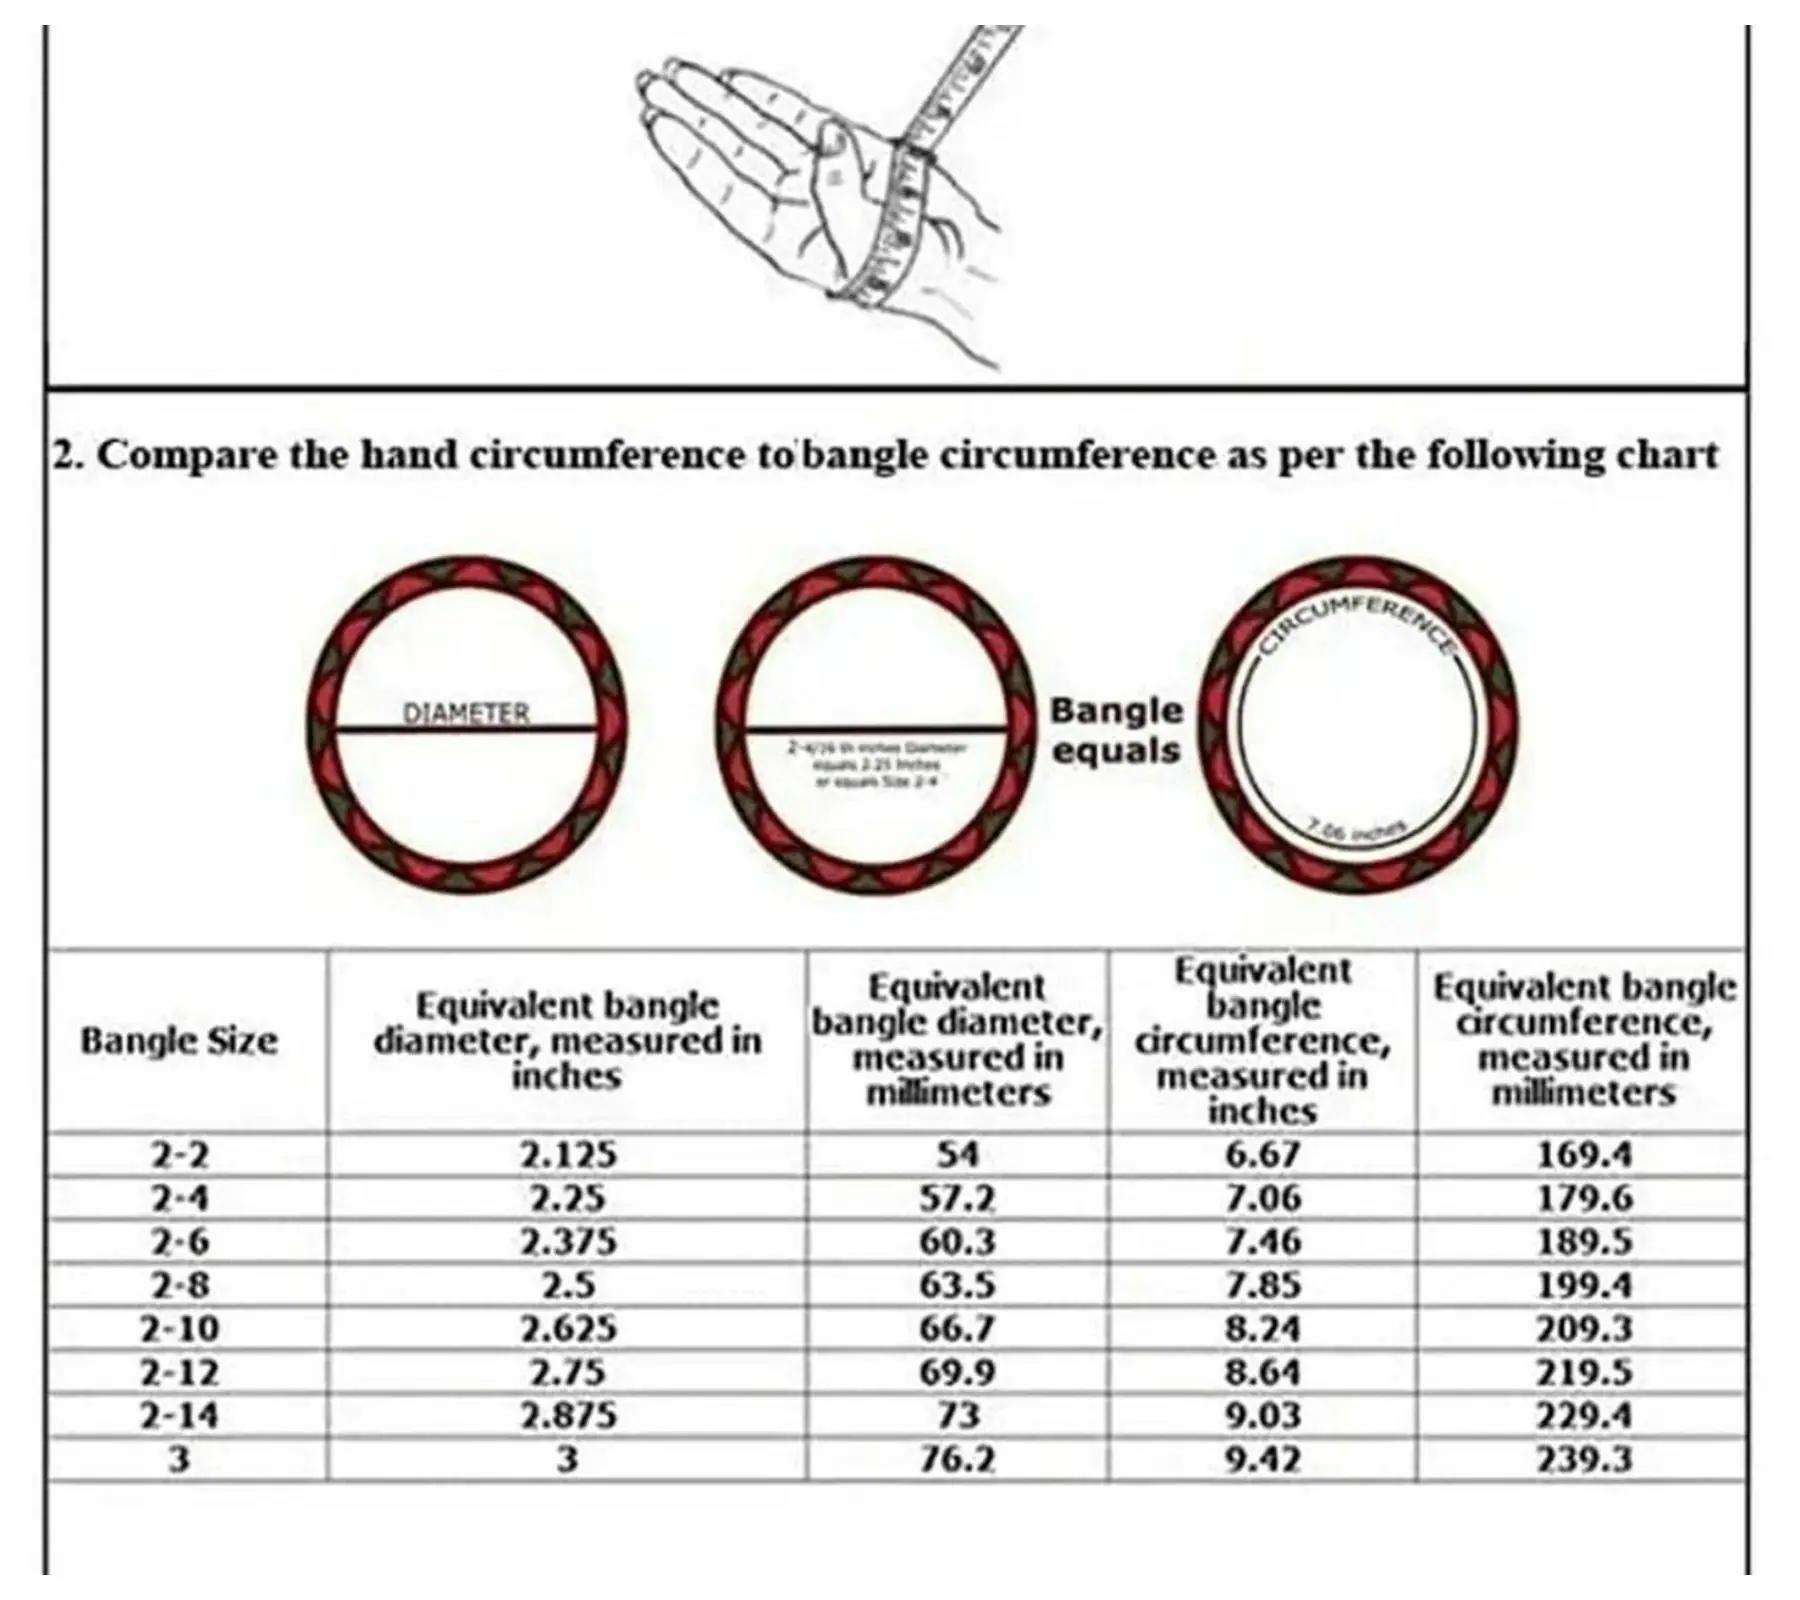
 Aashirwad Traders Handmade Maroon and Golden Shine Silk Thread, Kundan and Plastic Bangles (Women) - 2.6 (set of 5)
Type: Bracelets
Brand: Aashirwad Traders
Price: Rs. 325
Fashionable trendy and party wear jewelery for women.Disclaimer:5 Bangles
Features: Fashionable trendy and party wear jewelery for women,Silk thread bangles available size2.2, 2.4, 2.6, 2.8, 2.10,Type handmade,material shine silk thread and kundan,Usage traditional, partywear and perfect match for silk saree and the lehengas.,#Unique Designs,#Durable and long-lasting
Included: 5 Bangles